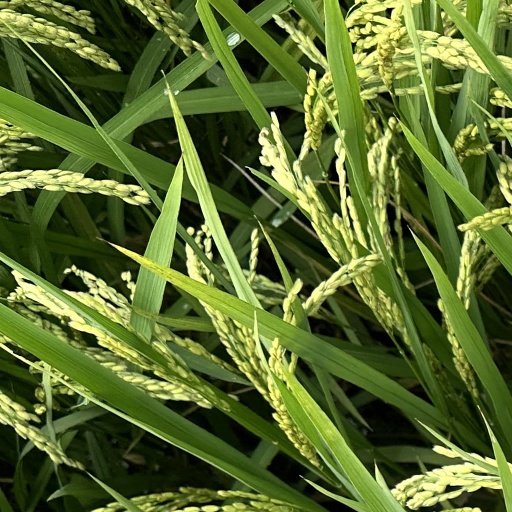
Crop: rice